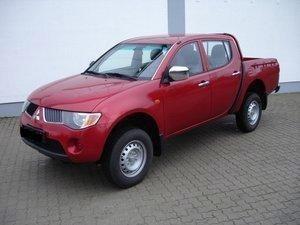
Le Mitsubishi L200 est un pick-up tout terrain, fabriqué par le constructeur automobile japonais Mitsubishi Motors.